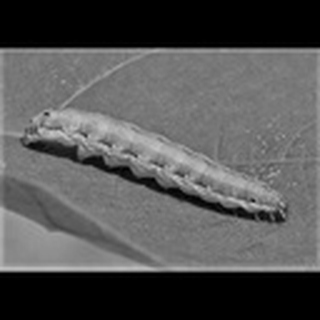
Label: cotton_army_worm